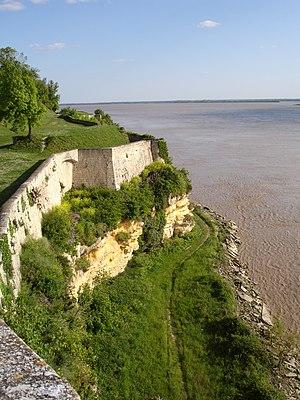
L'estuaire de la Gironde ou Gironde est un estuaire du sud-ouest de la France dont les eaux baignent deux départements : la Gironde et la Charente-Maritime, tous deux en région Nouvelle-Aquitaine.
La citadelle de Blaye est un complexe militaire de 38 hectares bâti entre 1685 et 1689 par l'architecte militaire François Ferry, directeur général des fortifications de Guyenne, sous la supervision de Vauban. Dominant l'estuaire de la Gironde, elle se situe dans la commune de Blaye, dans le nord du département de la Gironde, en France. Elle forme un vaste ensemble fortifié entouré de courtines, complété par quatre bastions et trois demi-lunes.
Cet article recense les monuments historiques de l'arrondissement de Blaye, dans le département de la Gironde, en France.